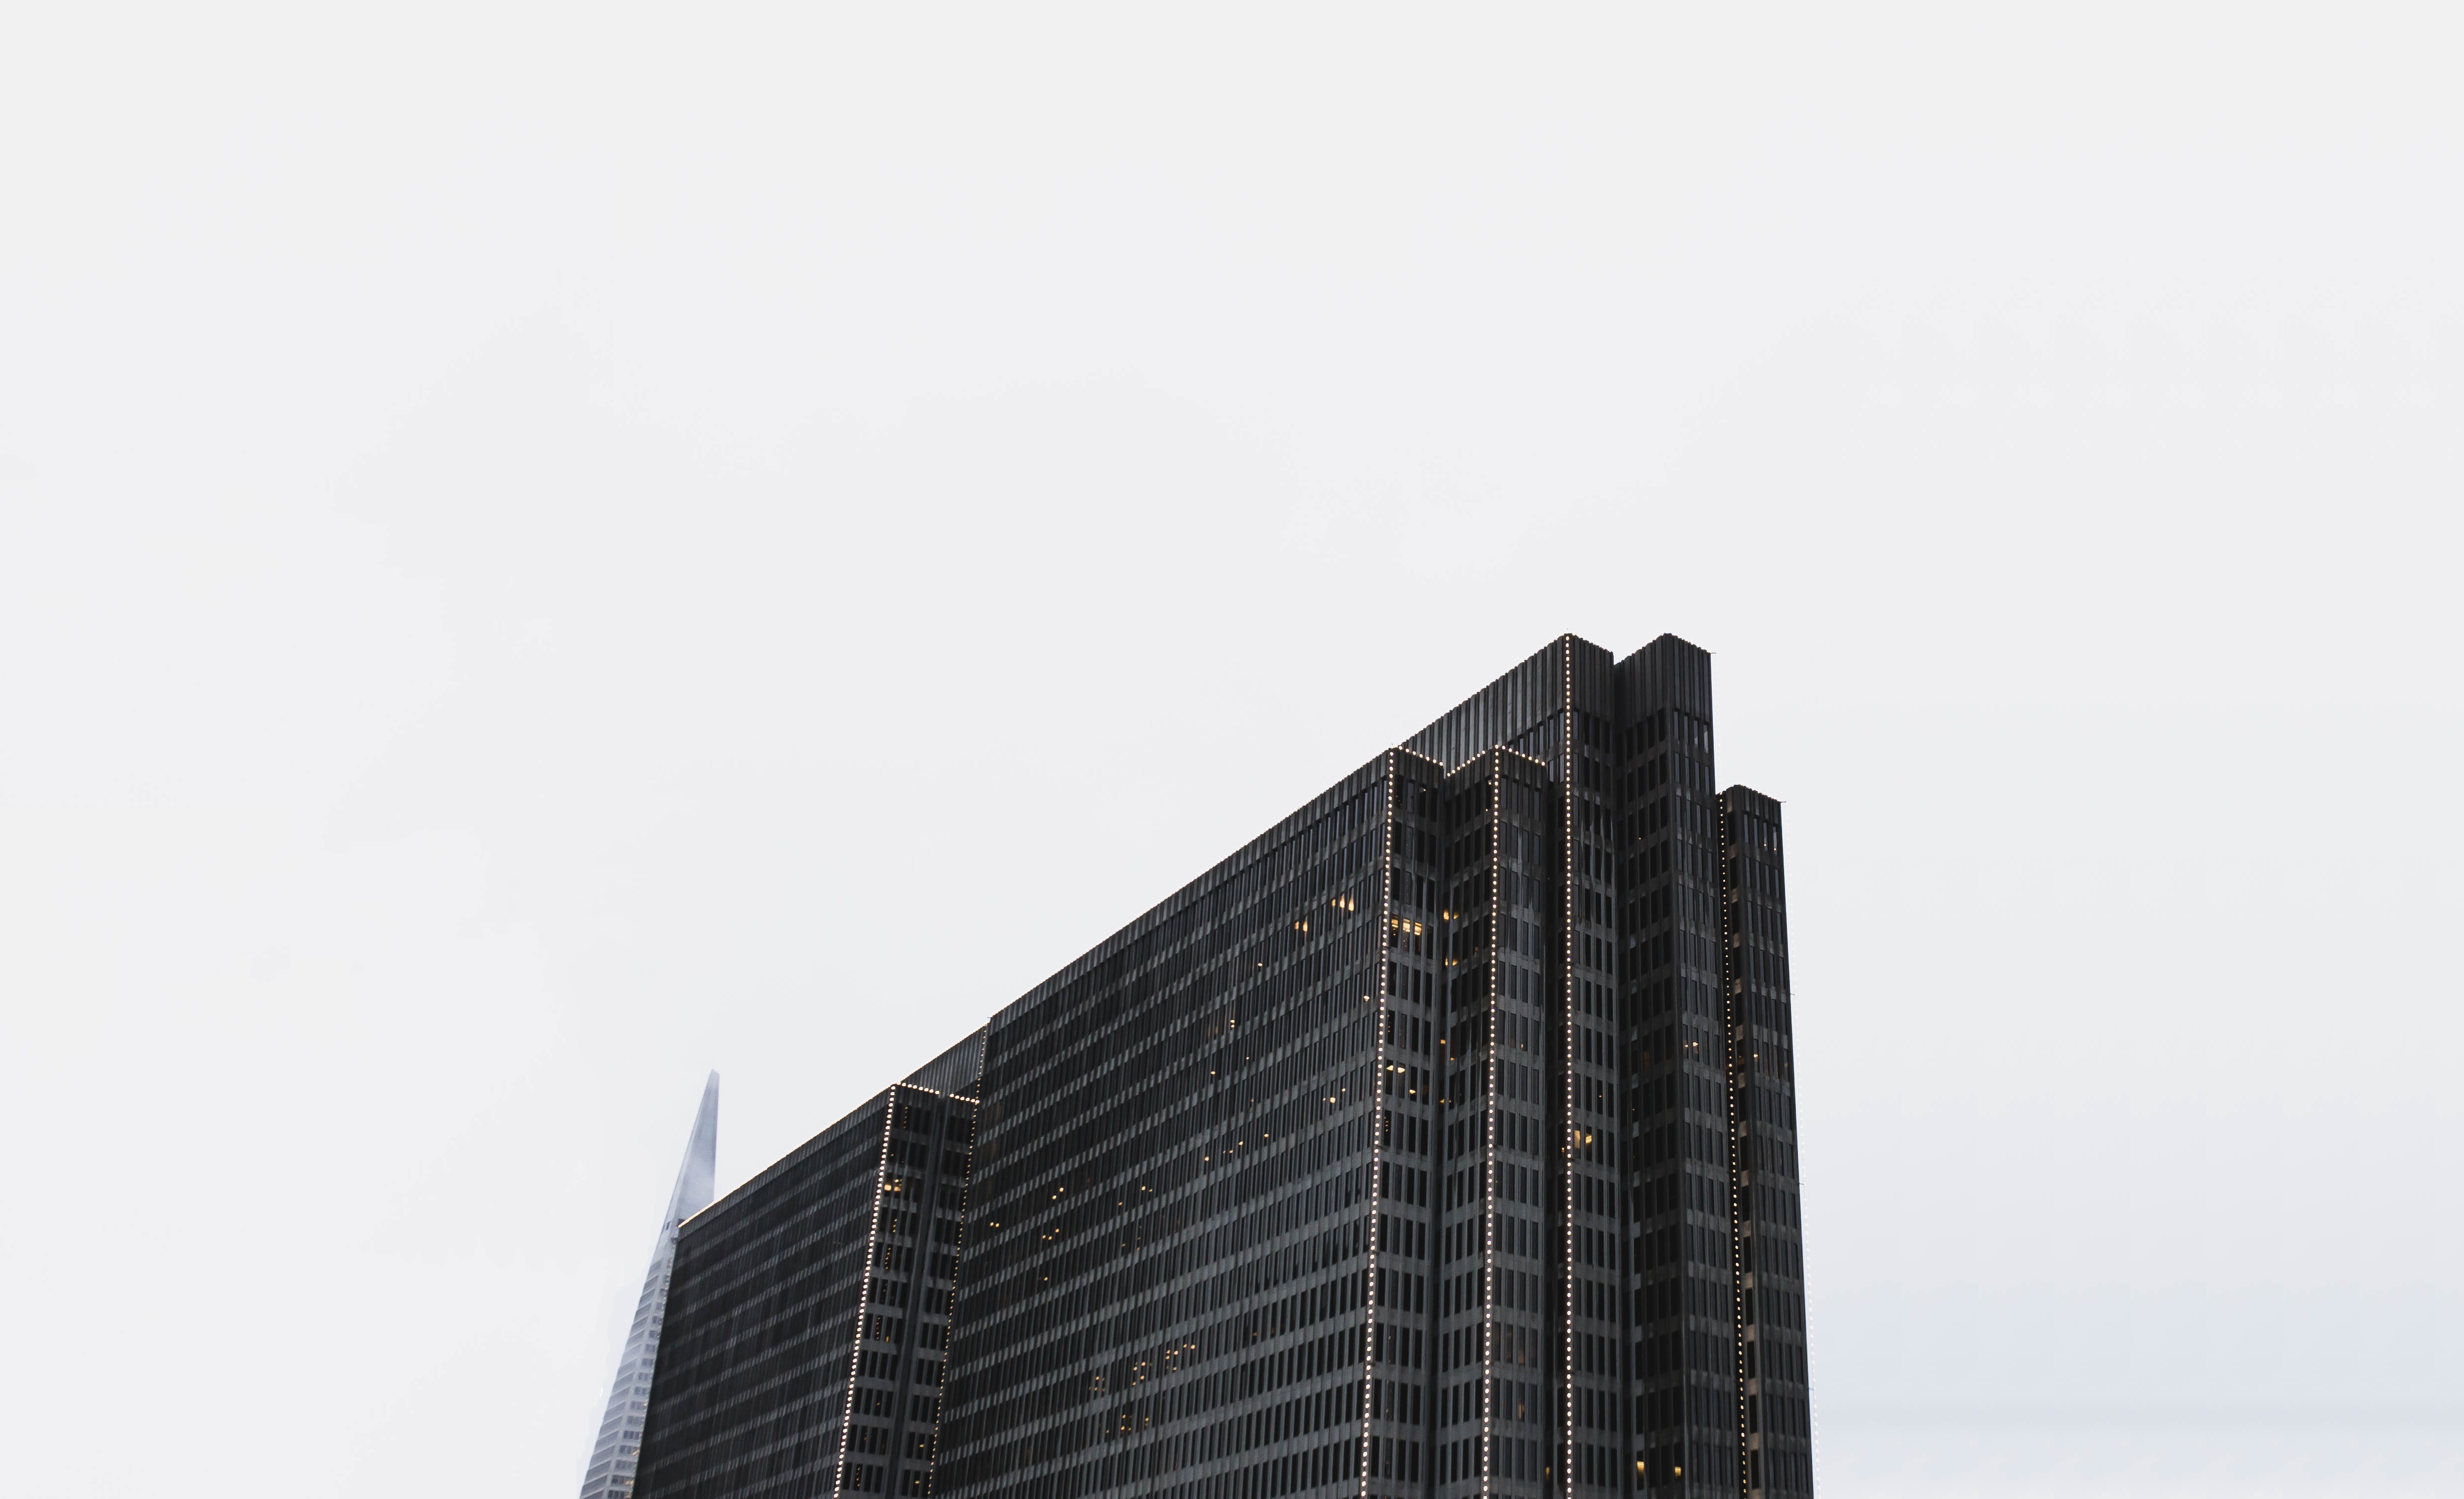
architecture, skyline, building, skyscraper, line, facade, black, office building, tower block, shape